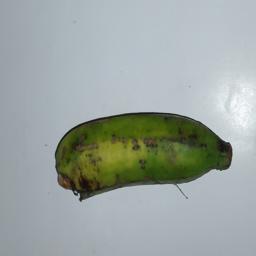
Banana variety: Champa Kola